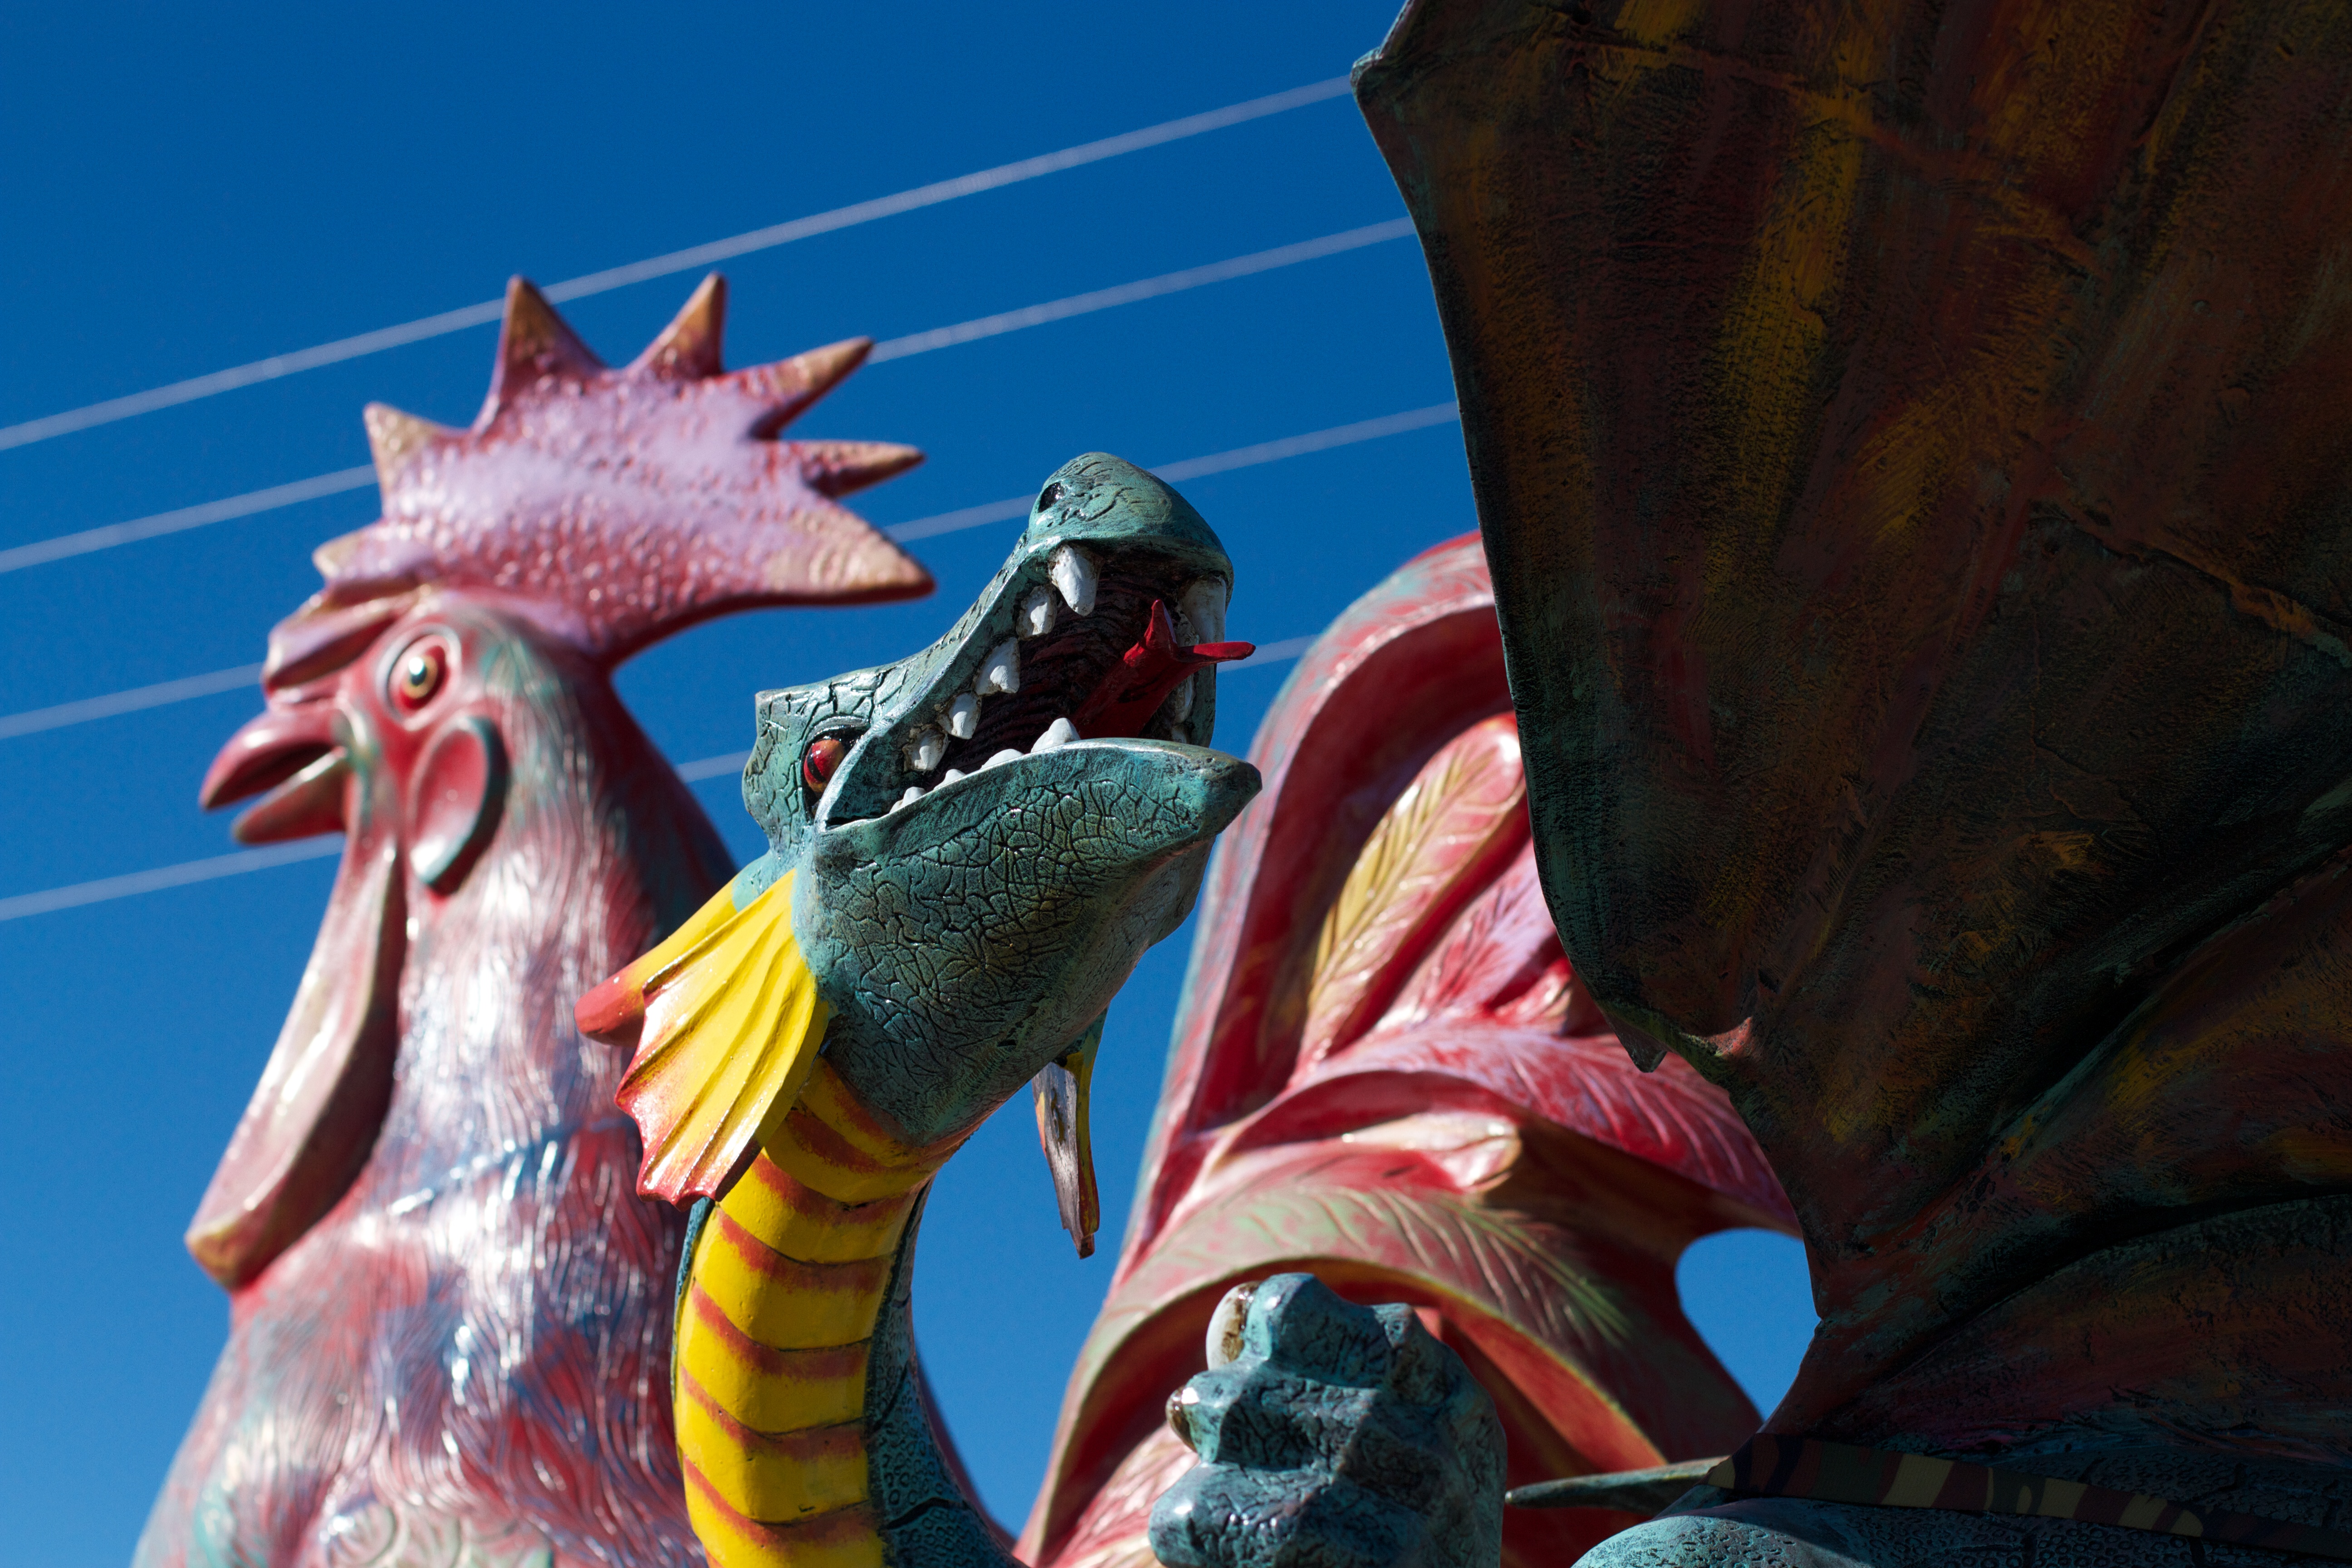
bird, dragon, screenshot